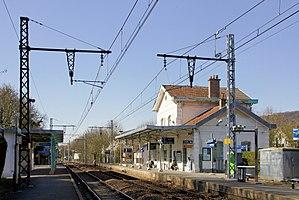
Bièvres est une commune française située à quinze kilomètres au sud-ouest de Paris dans le département de l’Essonne en région Île-de-France.
La gare de Bièvres est une gare ferroviaire française de la ligne de la grande ceinture de Paris, située sur le territoire de la commune de Bièvres dans le département de l'Essonne, en région Île-de-France.